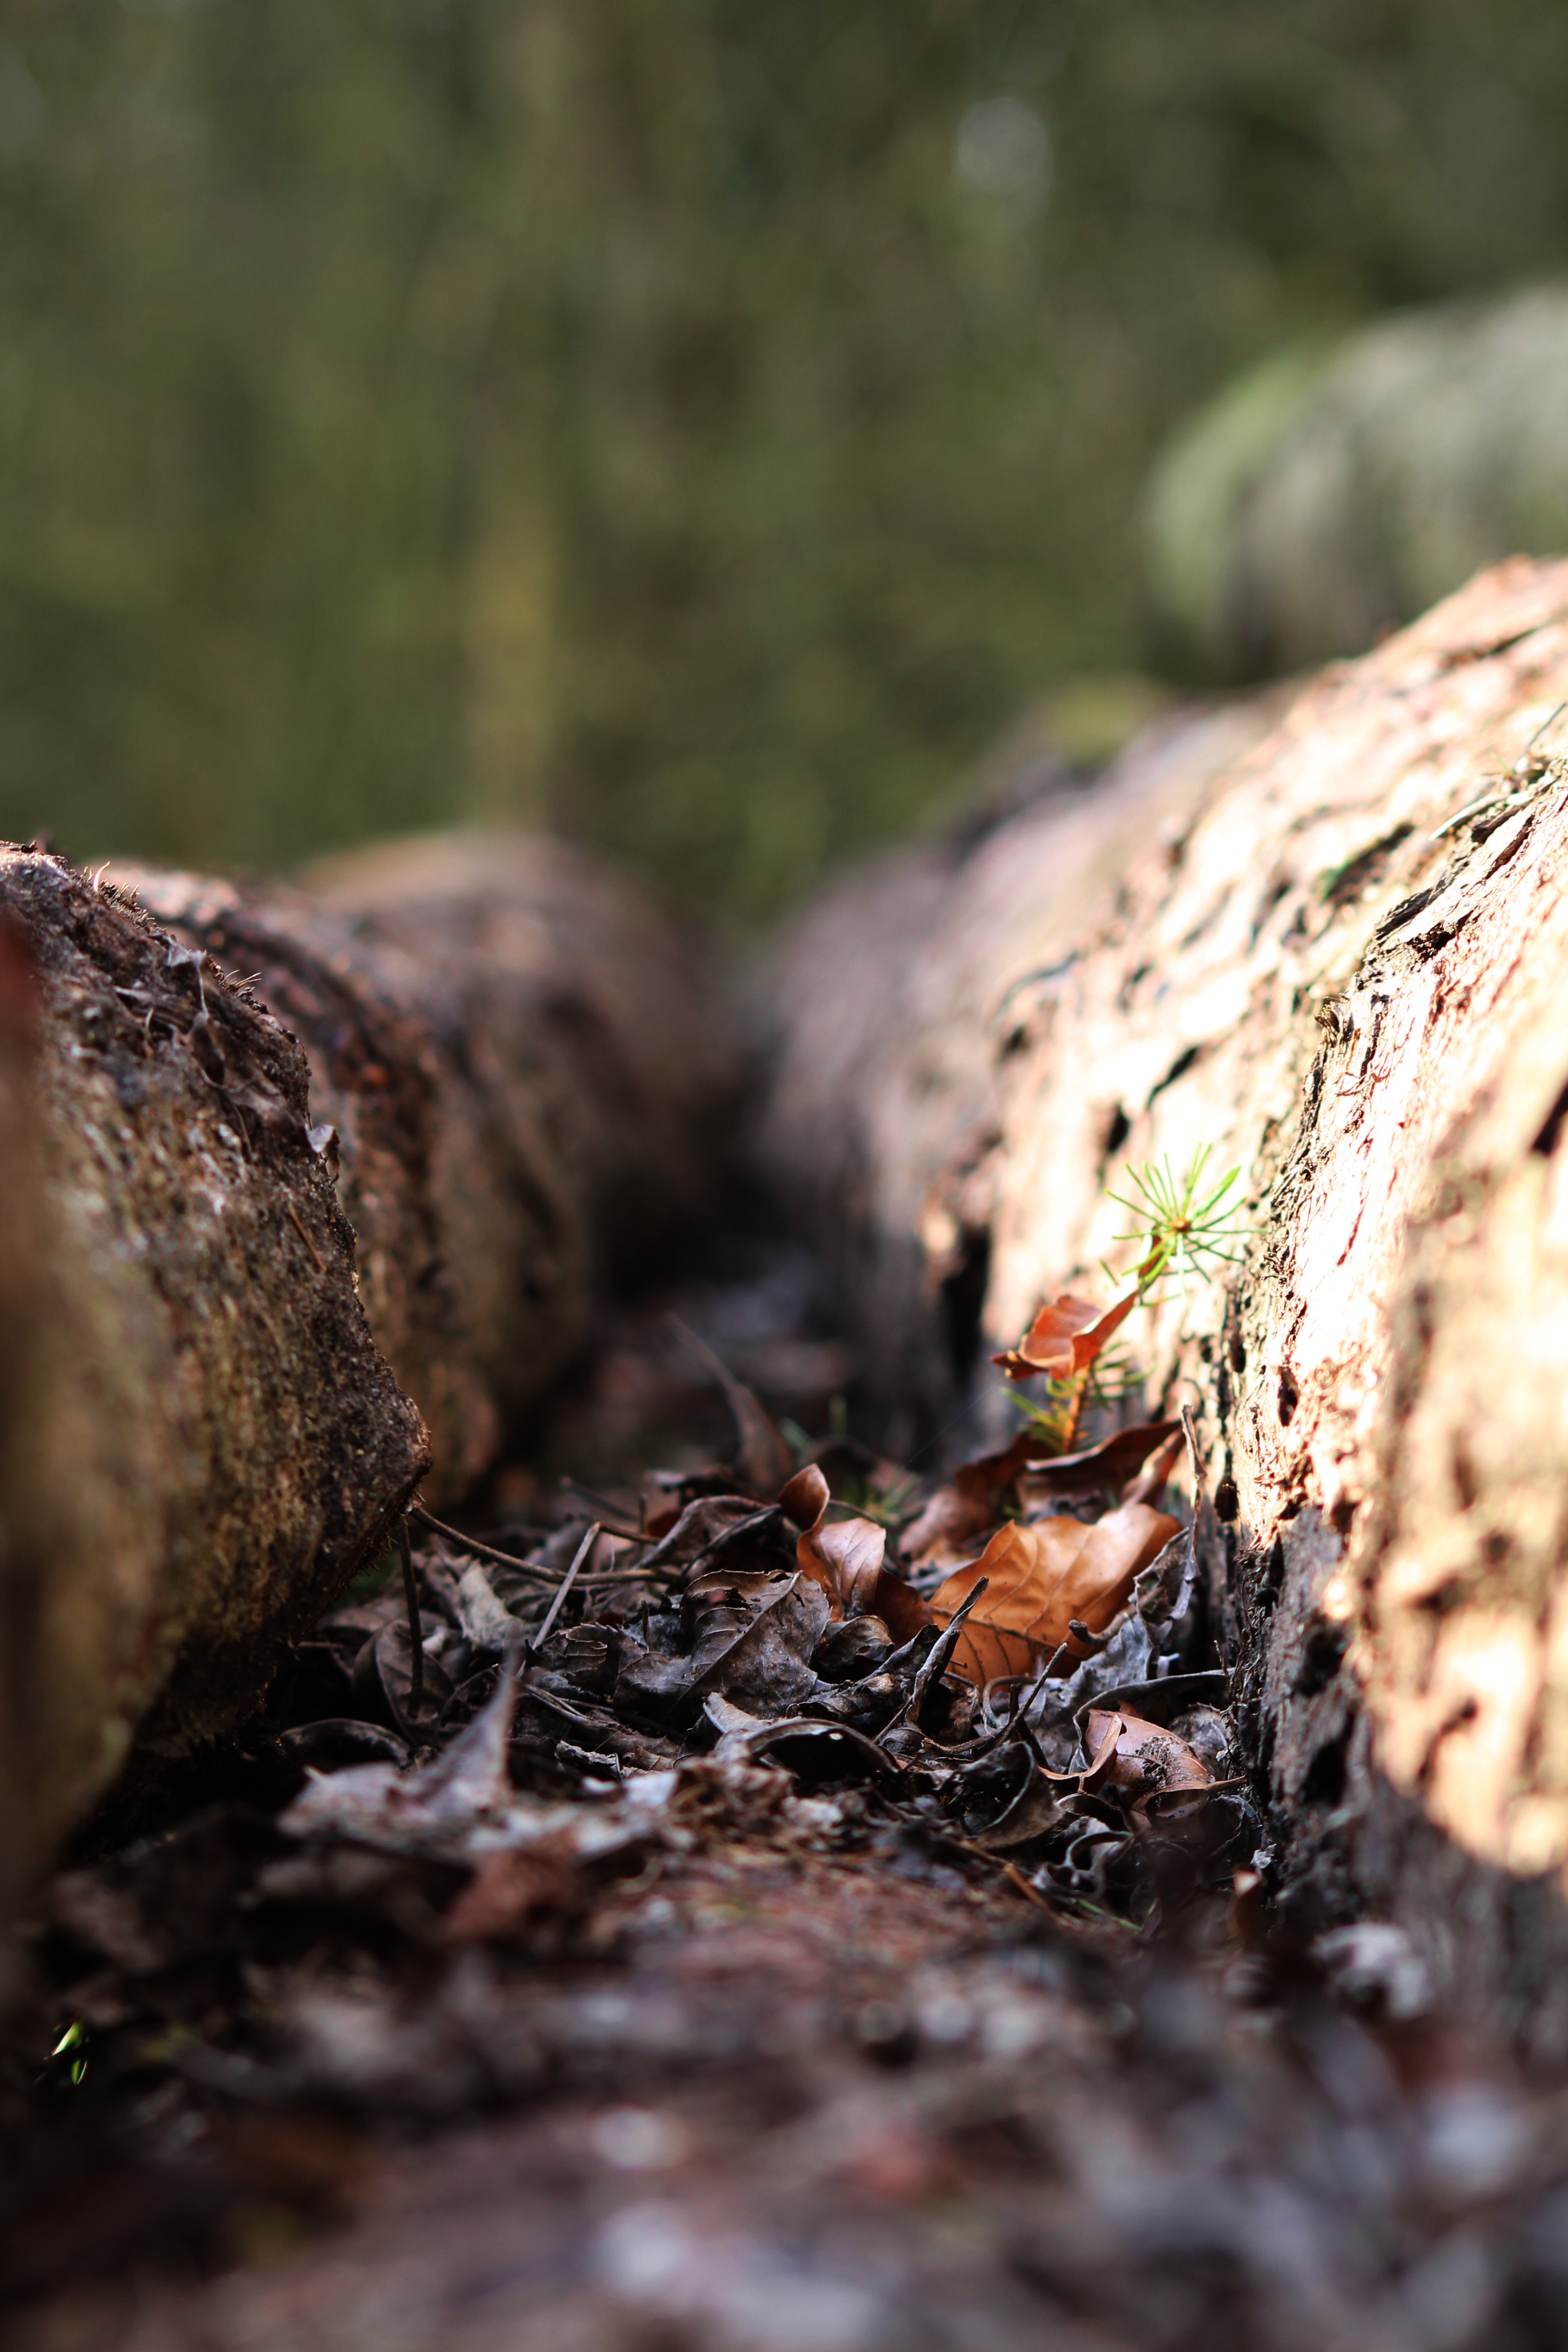
tree, nature, forest, grass, branch, plant, wood, leaf, trunk, wildlife, autumn, soil, flora, fauna, close up, woodland, macro photography, woody plant